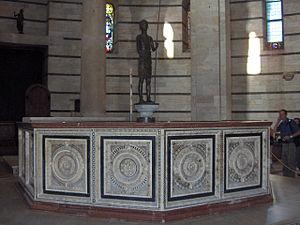
La Piazza dei Miracoli, ou place de la Cathédrale de Pise, est le centre religieux et le lieu artistique et touristique le plus important de Pise. Inscrite au patrimoine mondial de l’UNESCO depuis 1987, on peut y admirer les monuments qui forment le centre de la vie religieuse de la ville.